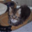
Label: cat